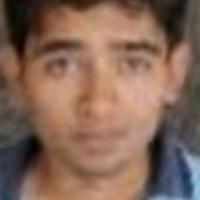
Age group: age 21-30